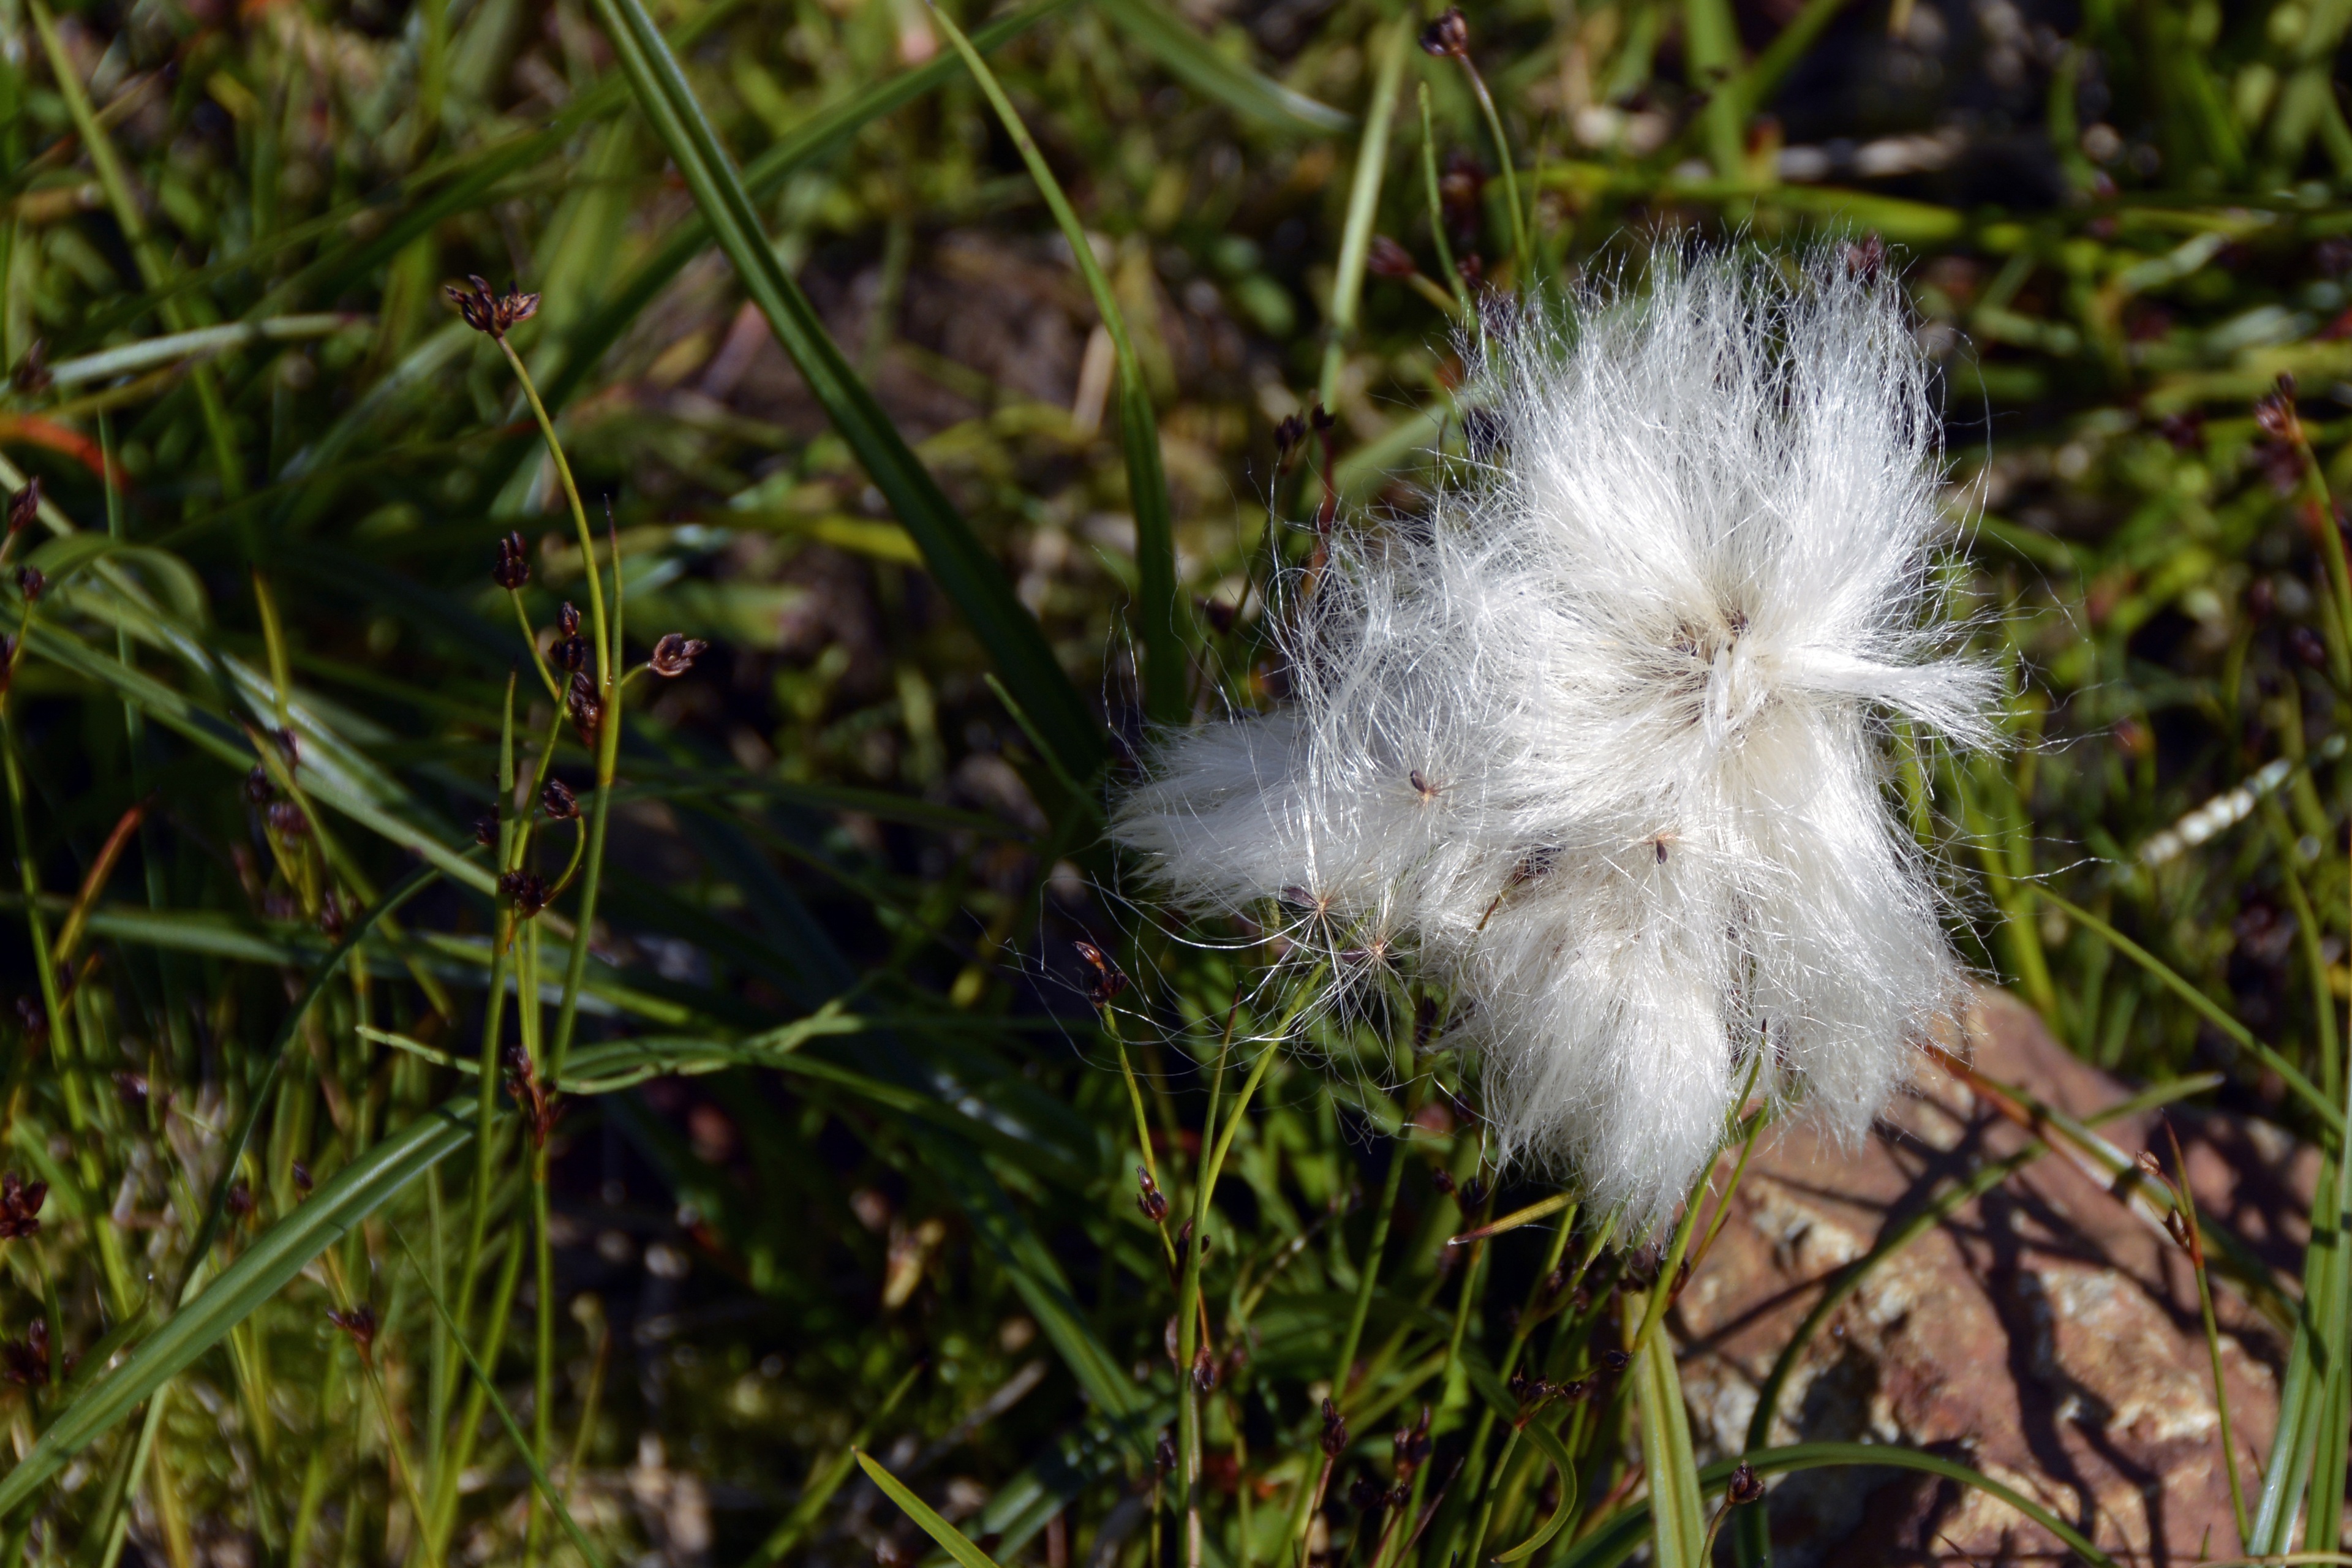
nature, forest, grass, plant, white, lawn, meadow, leaf, flower, wildlife, fluffy, autumn, botany, iceland, flora, fauna, wildflower, close up, cottongrass, habitat, cotton, macro photography, woolly, flowering plant, daisy family, stengel, cyperaceae, natural environment, grass family, land plant